List of The Simpsons comics

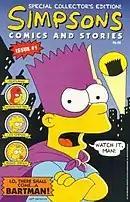
Cover of the only issue of "Simpsons Comics and Stories".

Simpsons Comics and Stories was a one-shot comic book edition of the magazine "Simpsons Illustrated". Due to the success of this comic book, the Bongo Comics group was created. The comic book was then replaced by "Simpsons Comics".